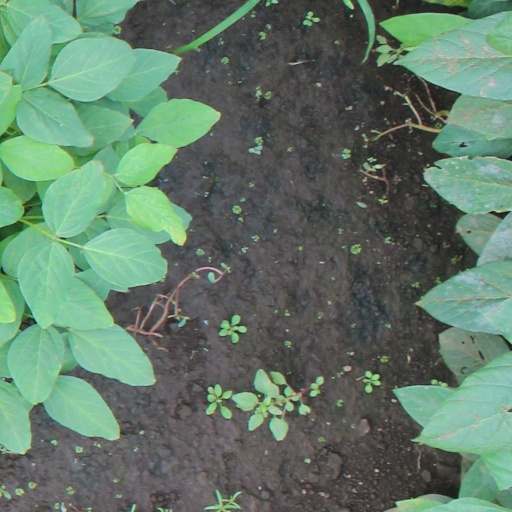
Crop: soybean